Endurance-class landing platform dock

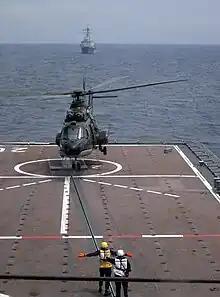
A Republic of Singapore Air Force Super Puma takes off from the flight deck of "Resolution". Visible in the foreground is the ASIST system

The "Endurance" class is 40% larger than the previous "County"-class that they replaced, and travels almost twice as fast. Each ship is fitted with a well dock which can accommodate four landing craft, as well as a flight deck which can accommodate two medium lift helicopters. While the RSN describes the "Endurance"-class as LSTs, they lack the beaching capability traditionally associated with LSTs and their well docks and flight decks qualify the "Endurance"-class more as amphibious transport docks.